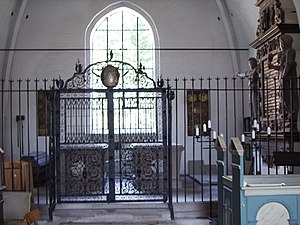
Gravkapel
Gravkapel i Fraugde Kirke.
Gravkapel er en afsondret del af en kirkebygning, som i ældre tid blev brugt til hensættelse af sarkofager, en begravelsesplads for især en fyrste- eller adelsslægt.